Panasqueira

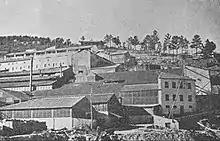
Rio plant, 1940s

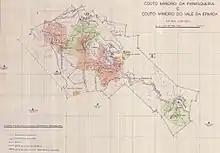
Wolfram zones and mixed tin-wolfram zones, 1940s

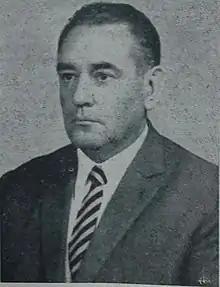
Cláudio dos Reis, technical director and general manager, worked from 1947 to 1983

In 1928 with the entry of new shareholders, the name was changed and important work began, such as a new aerial cableway and a large washing plant in Rio (Cabeço do Pião). Production returned to values close to 30 t of concentrate per month, until another production stoppage period from 1931 to 1934. At this time a tin smelting furnace was installed in Rio.